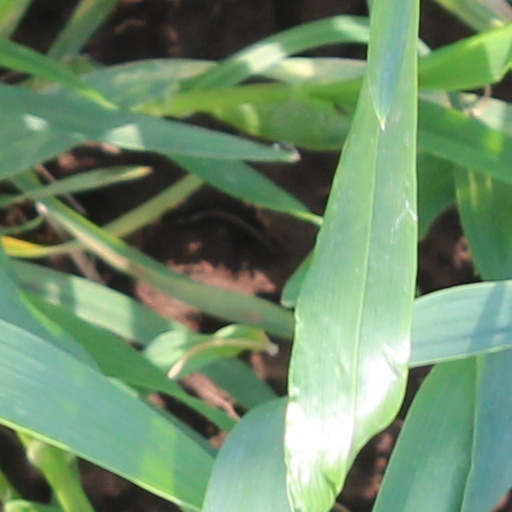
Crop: wheat